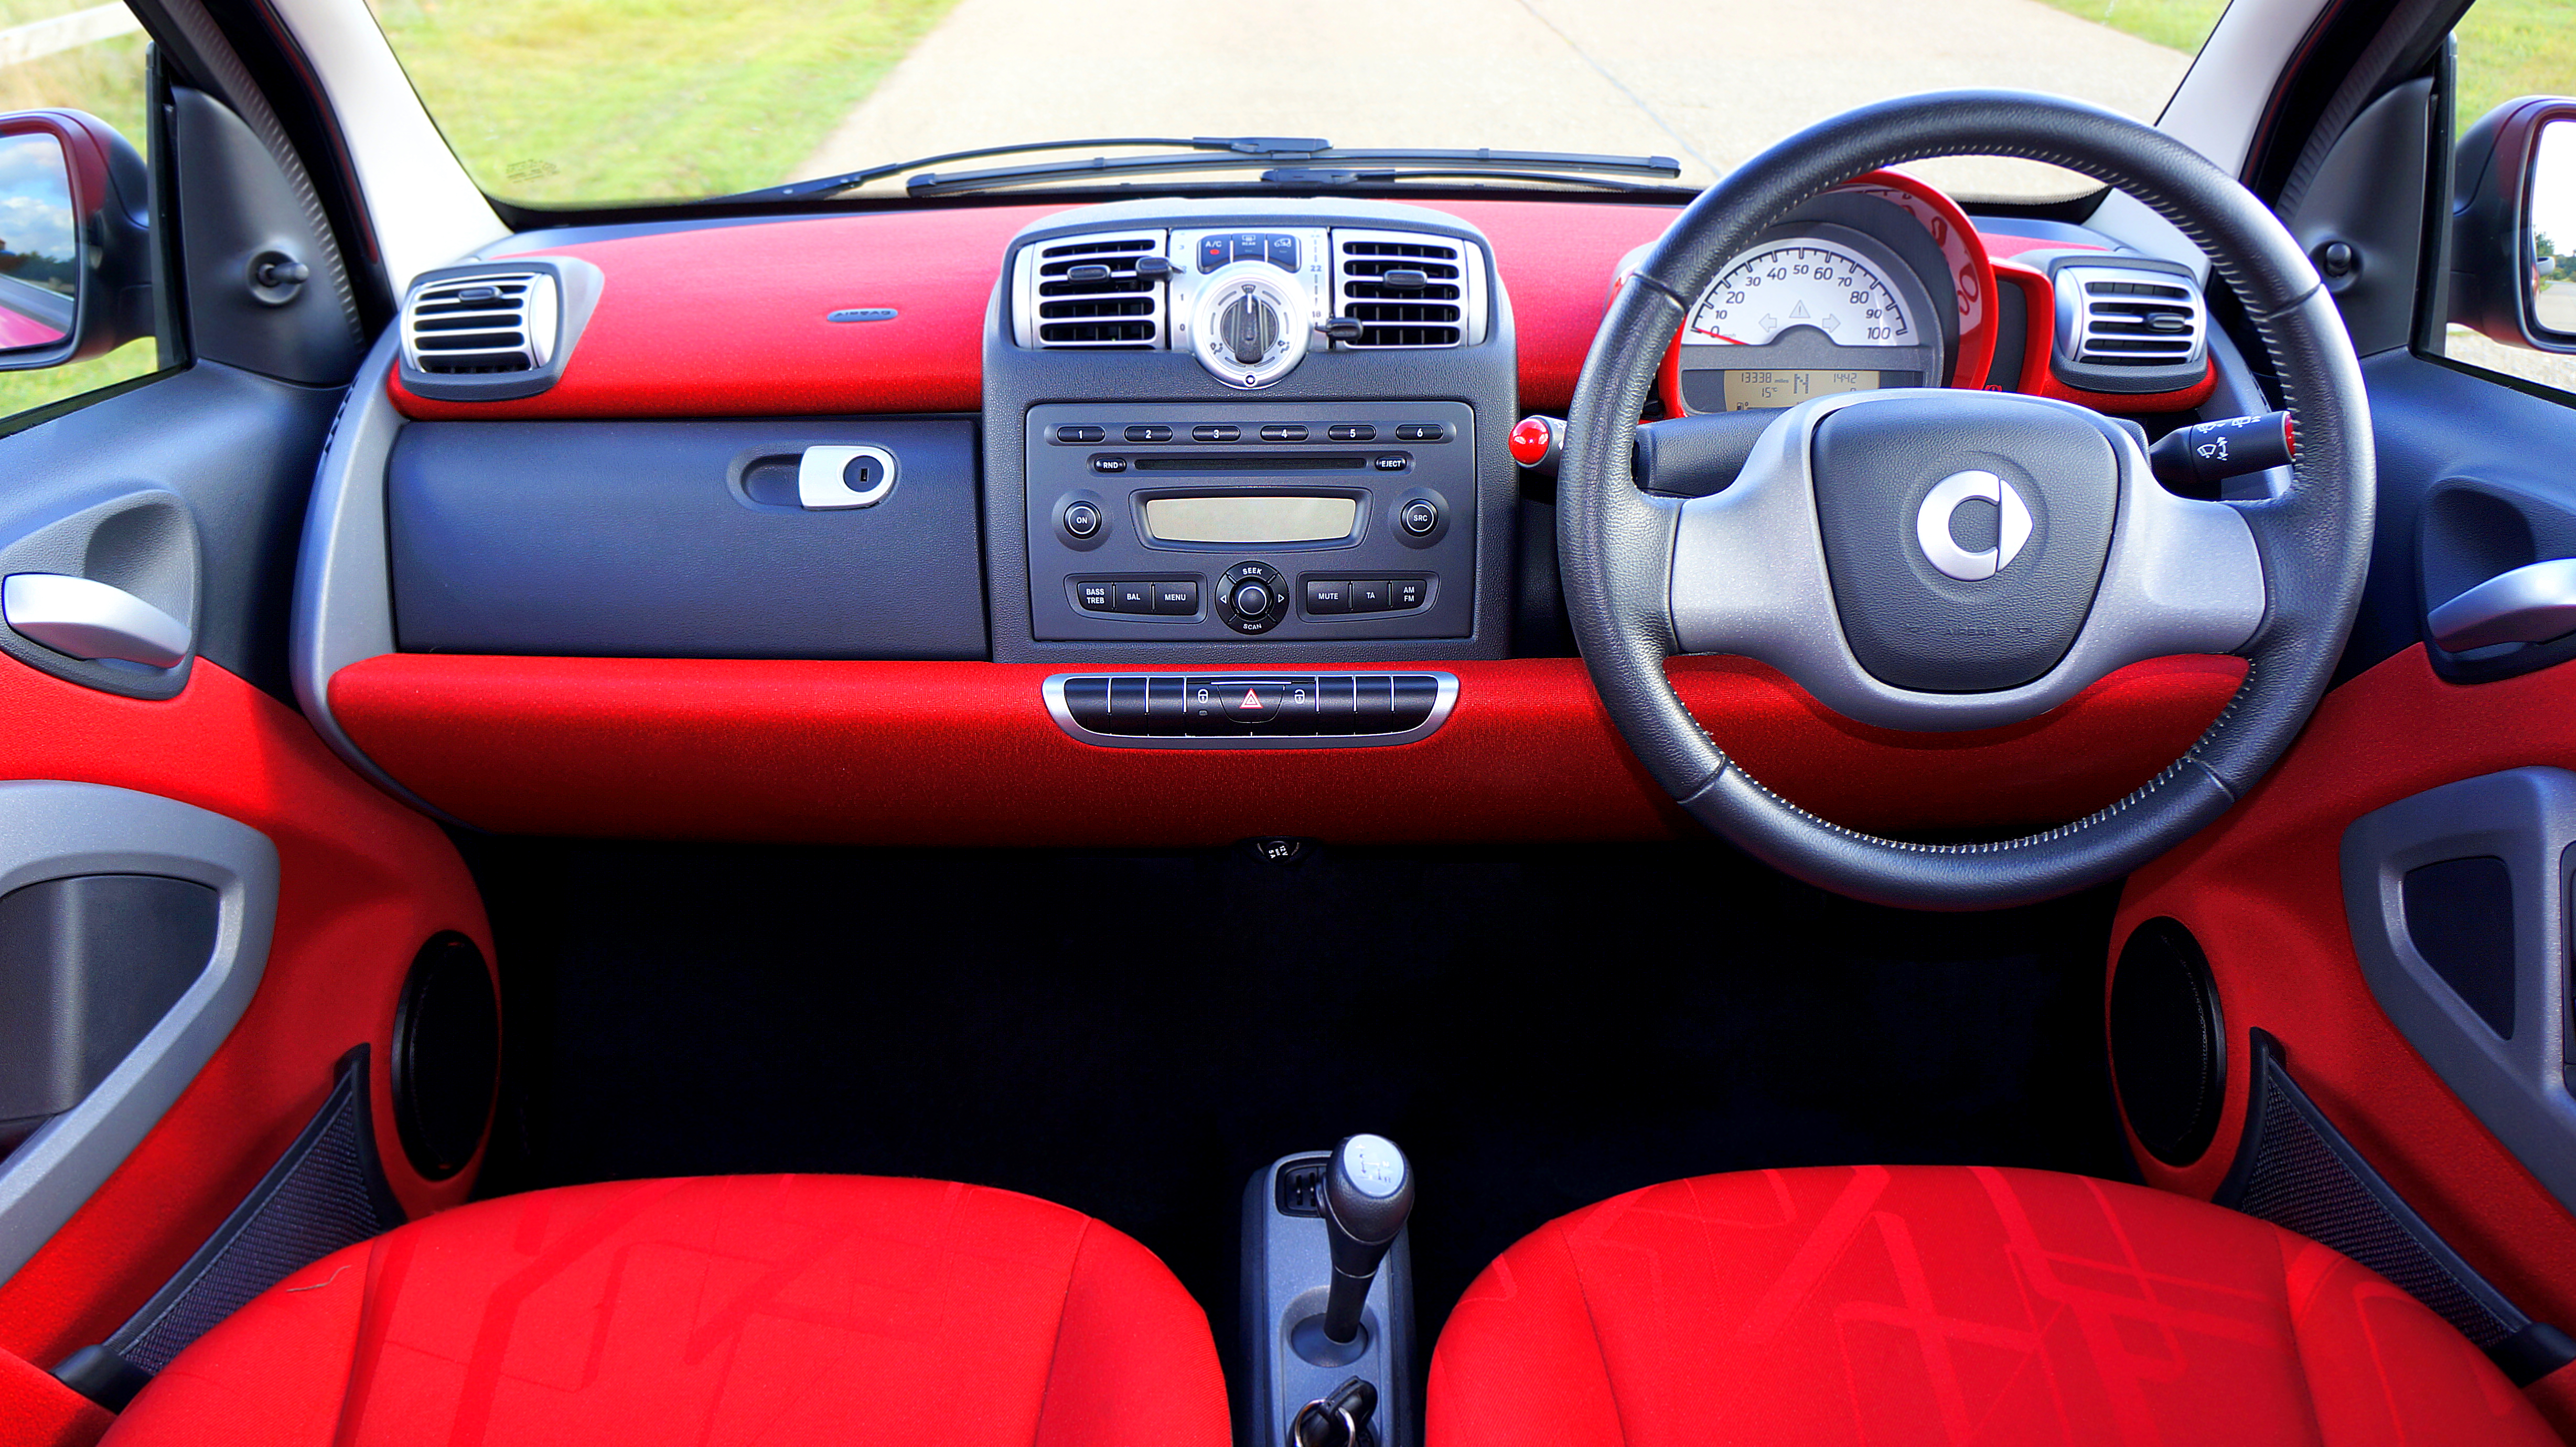
technology, car, automobile, interior, transportation, vehicle, drive, windshield, steering wheel, dashboard, speedometer, modern, luxury, audio, safety, sedan, fast, shift, controls, comfortable, city car, gear shift, airbag, sport utility vehicle, land vehicle, automobile make, compact car, family car, subcompact car, supermini, hot hatch